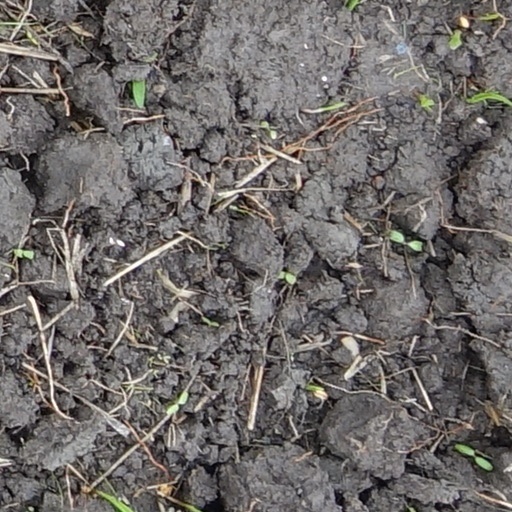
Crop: wheat